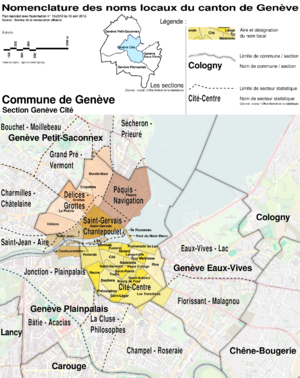
Genève-Cité est le nom d'un secteur administratif de la ville de Genève en Suisse qui correspond au centre historique de la ville. Avec les secteurs de Plainpalais, Les Eaux-Vives et Le Petit-Saconnex, communes indépendantes jusqu'en 1930, ils forment le territoire actuel de la ville.